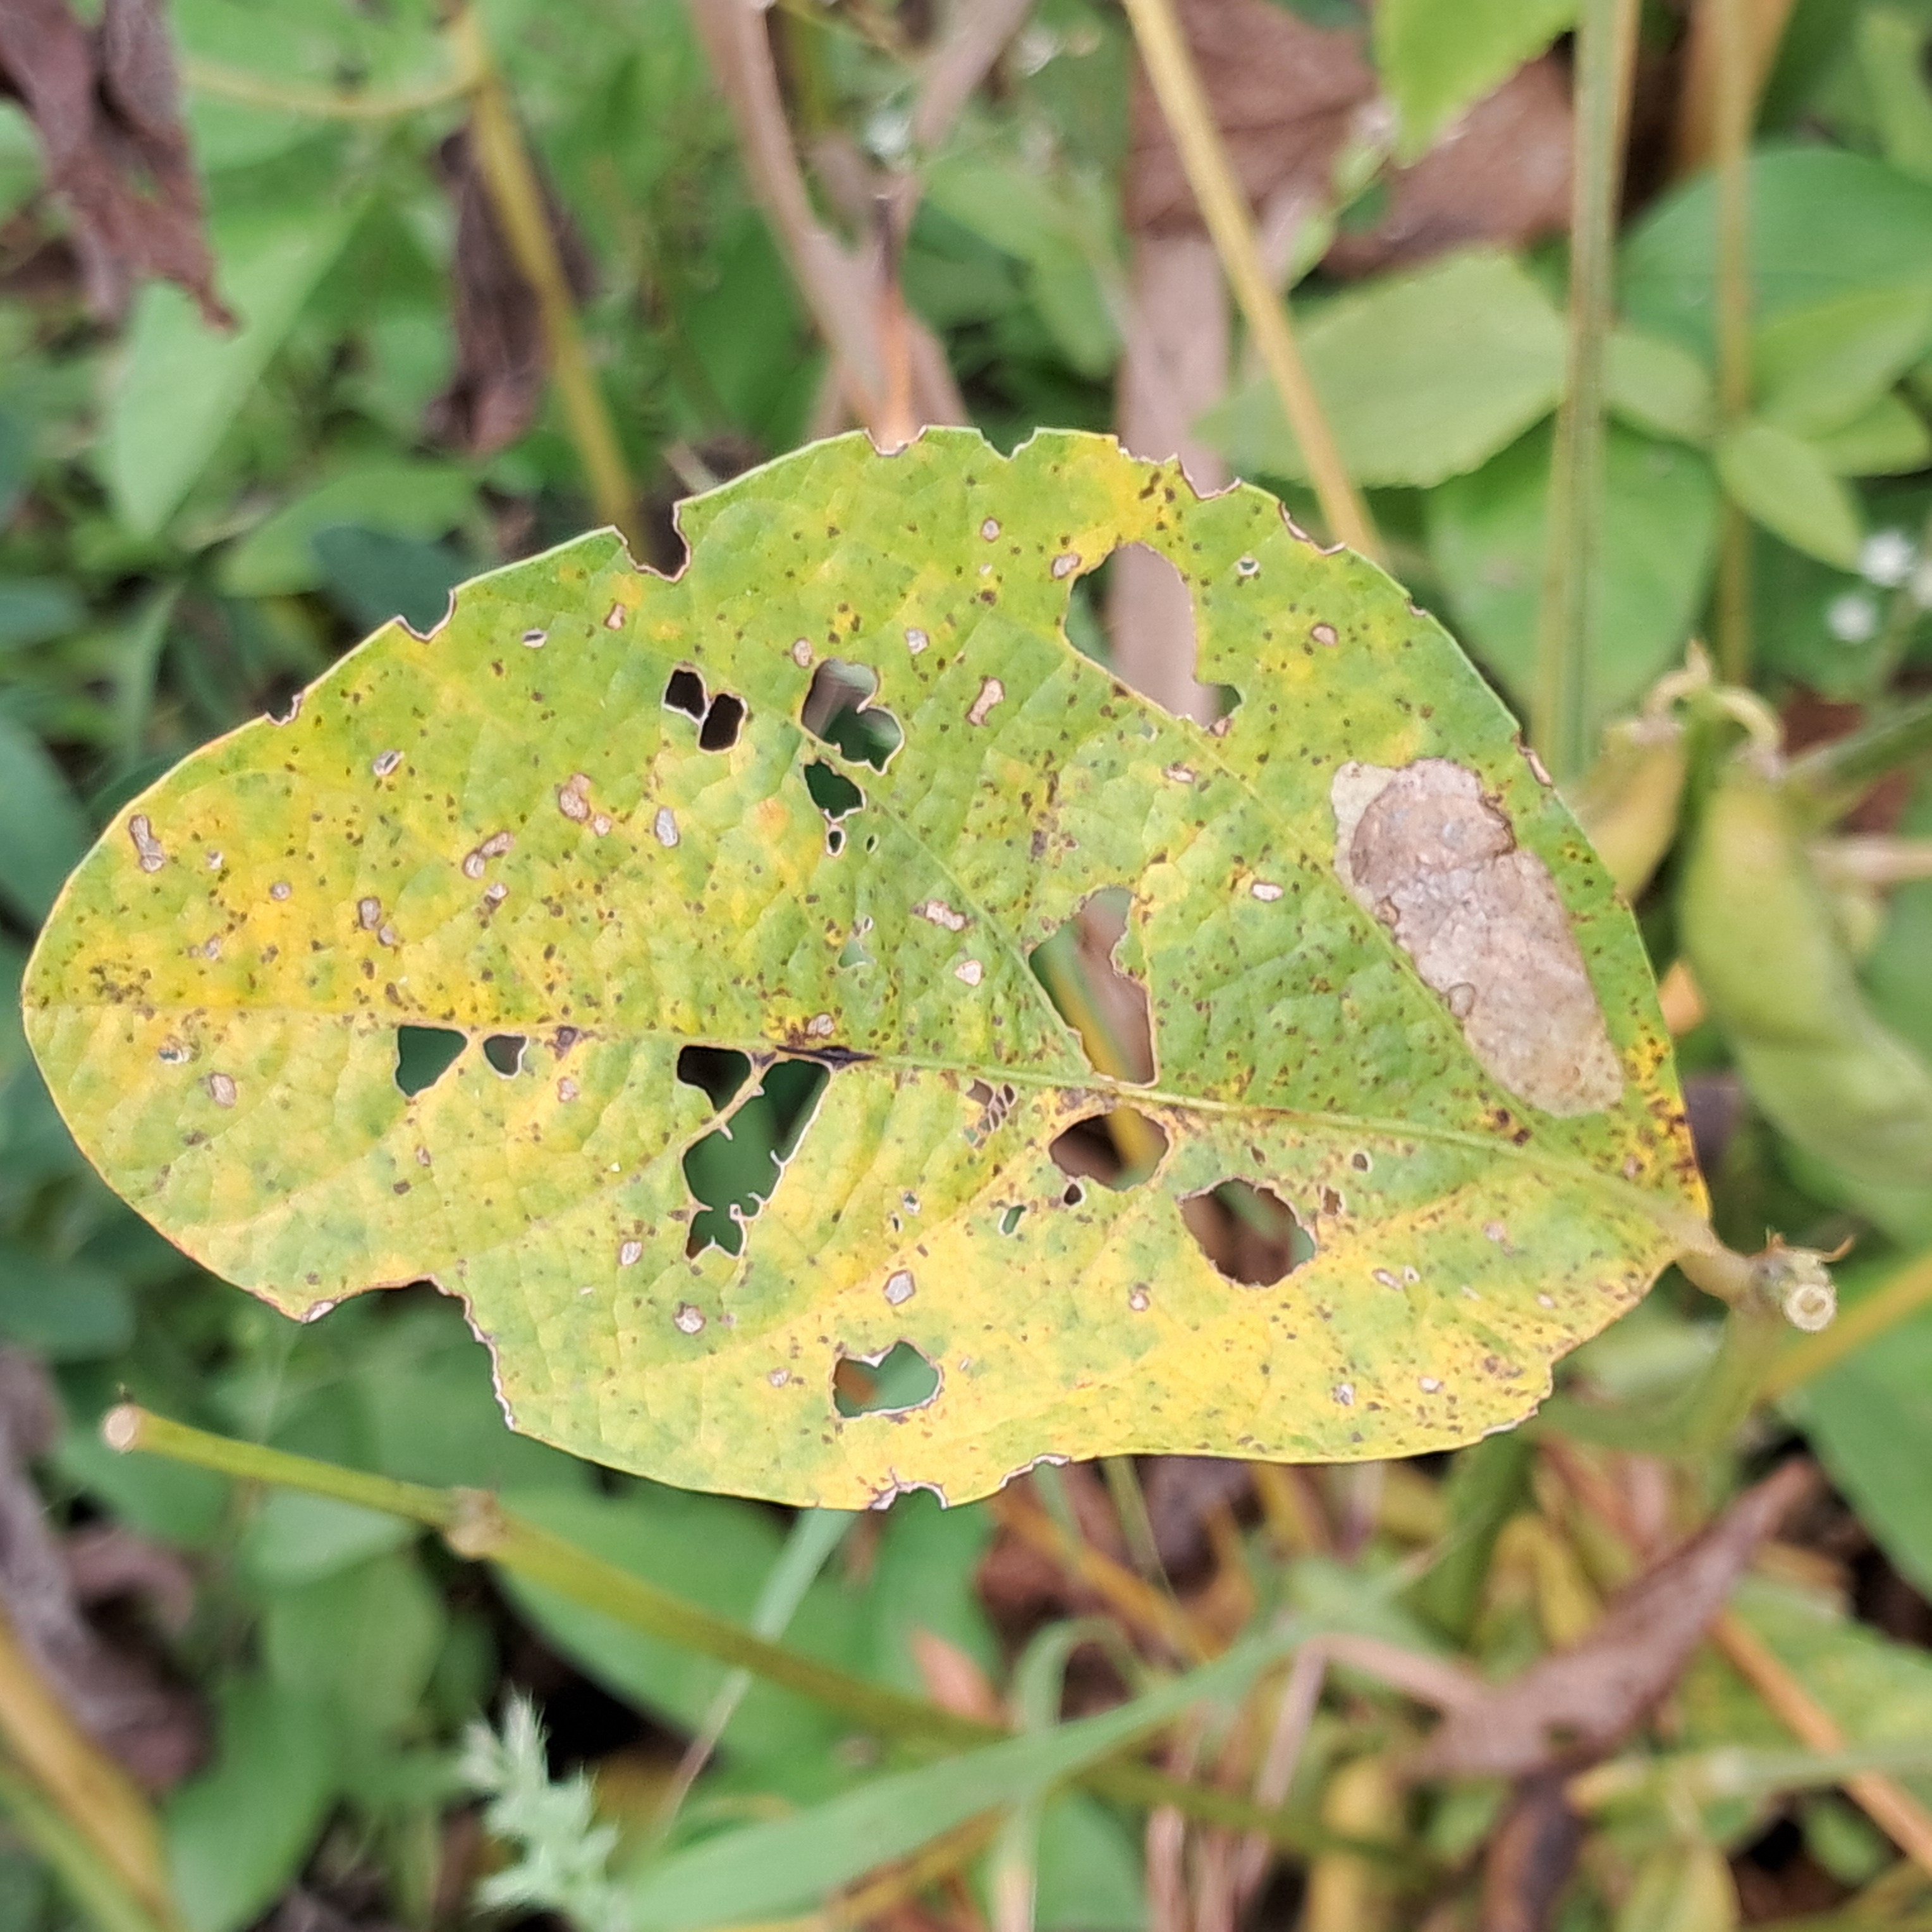
Label: Rust